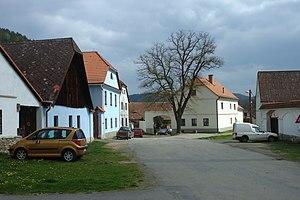
Dobršín est une commune du district de Klatovy, dans la région de Plzeň, en République tchèque. Sa population s'élevait à 105 habitants en 2018.